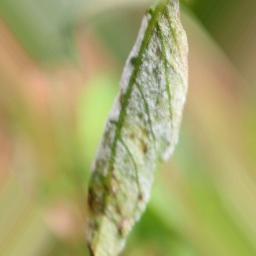
Label: powdery mildew